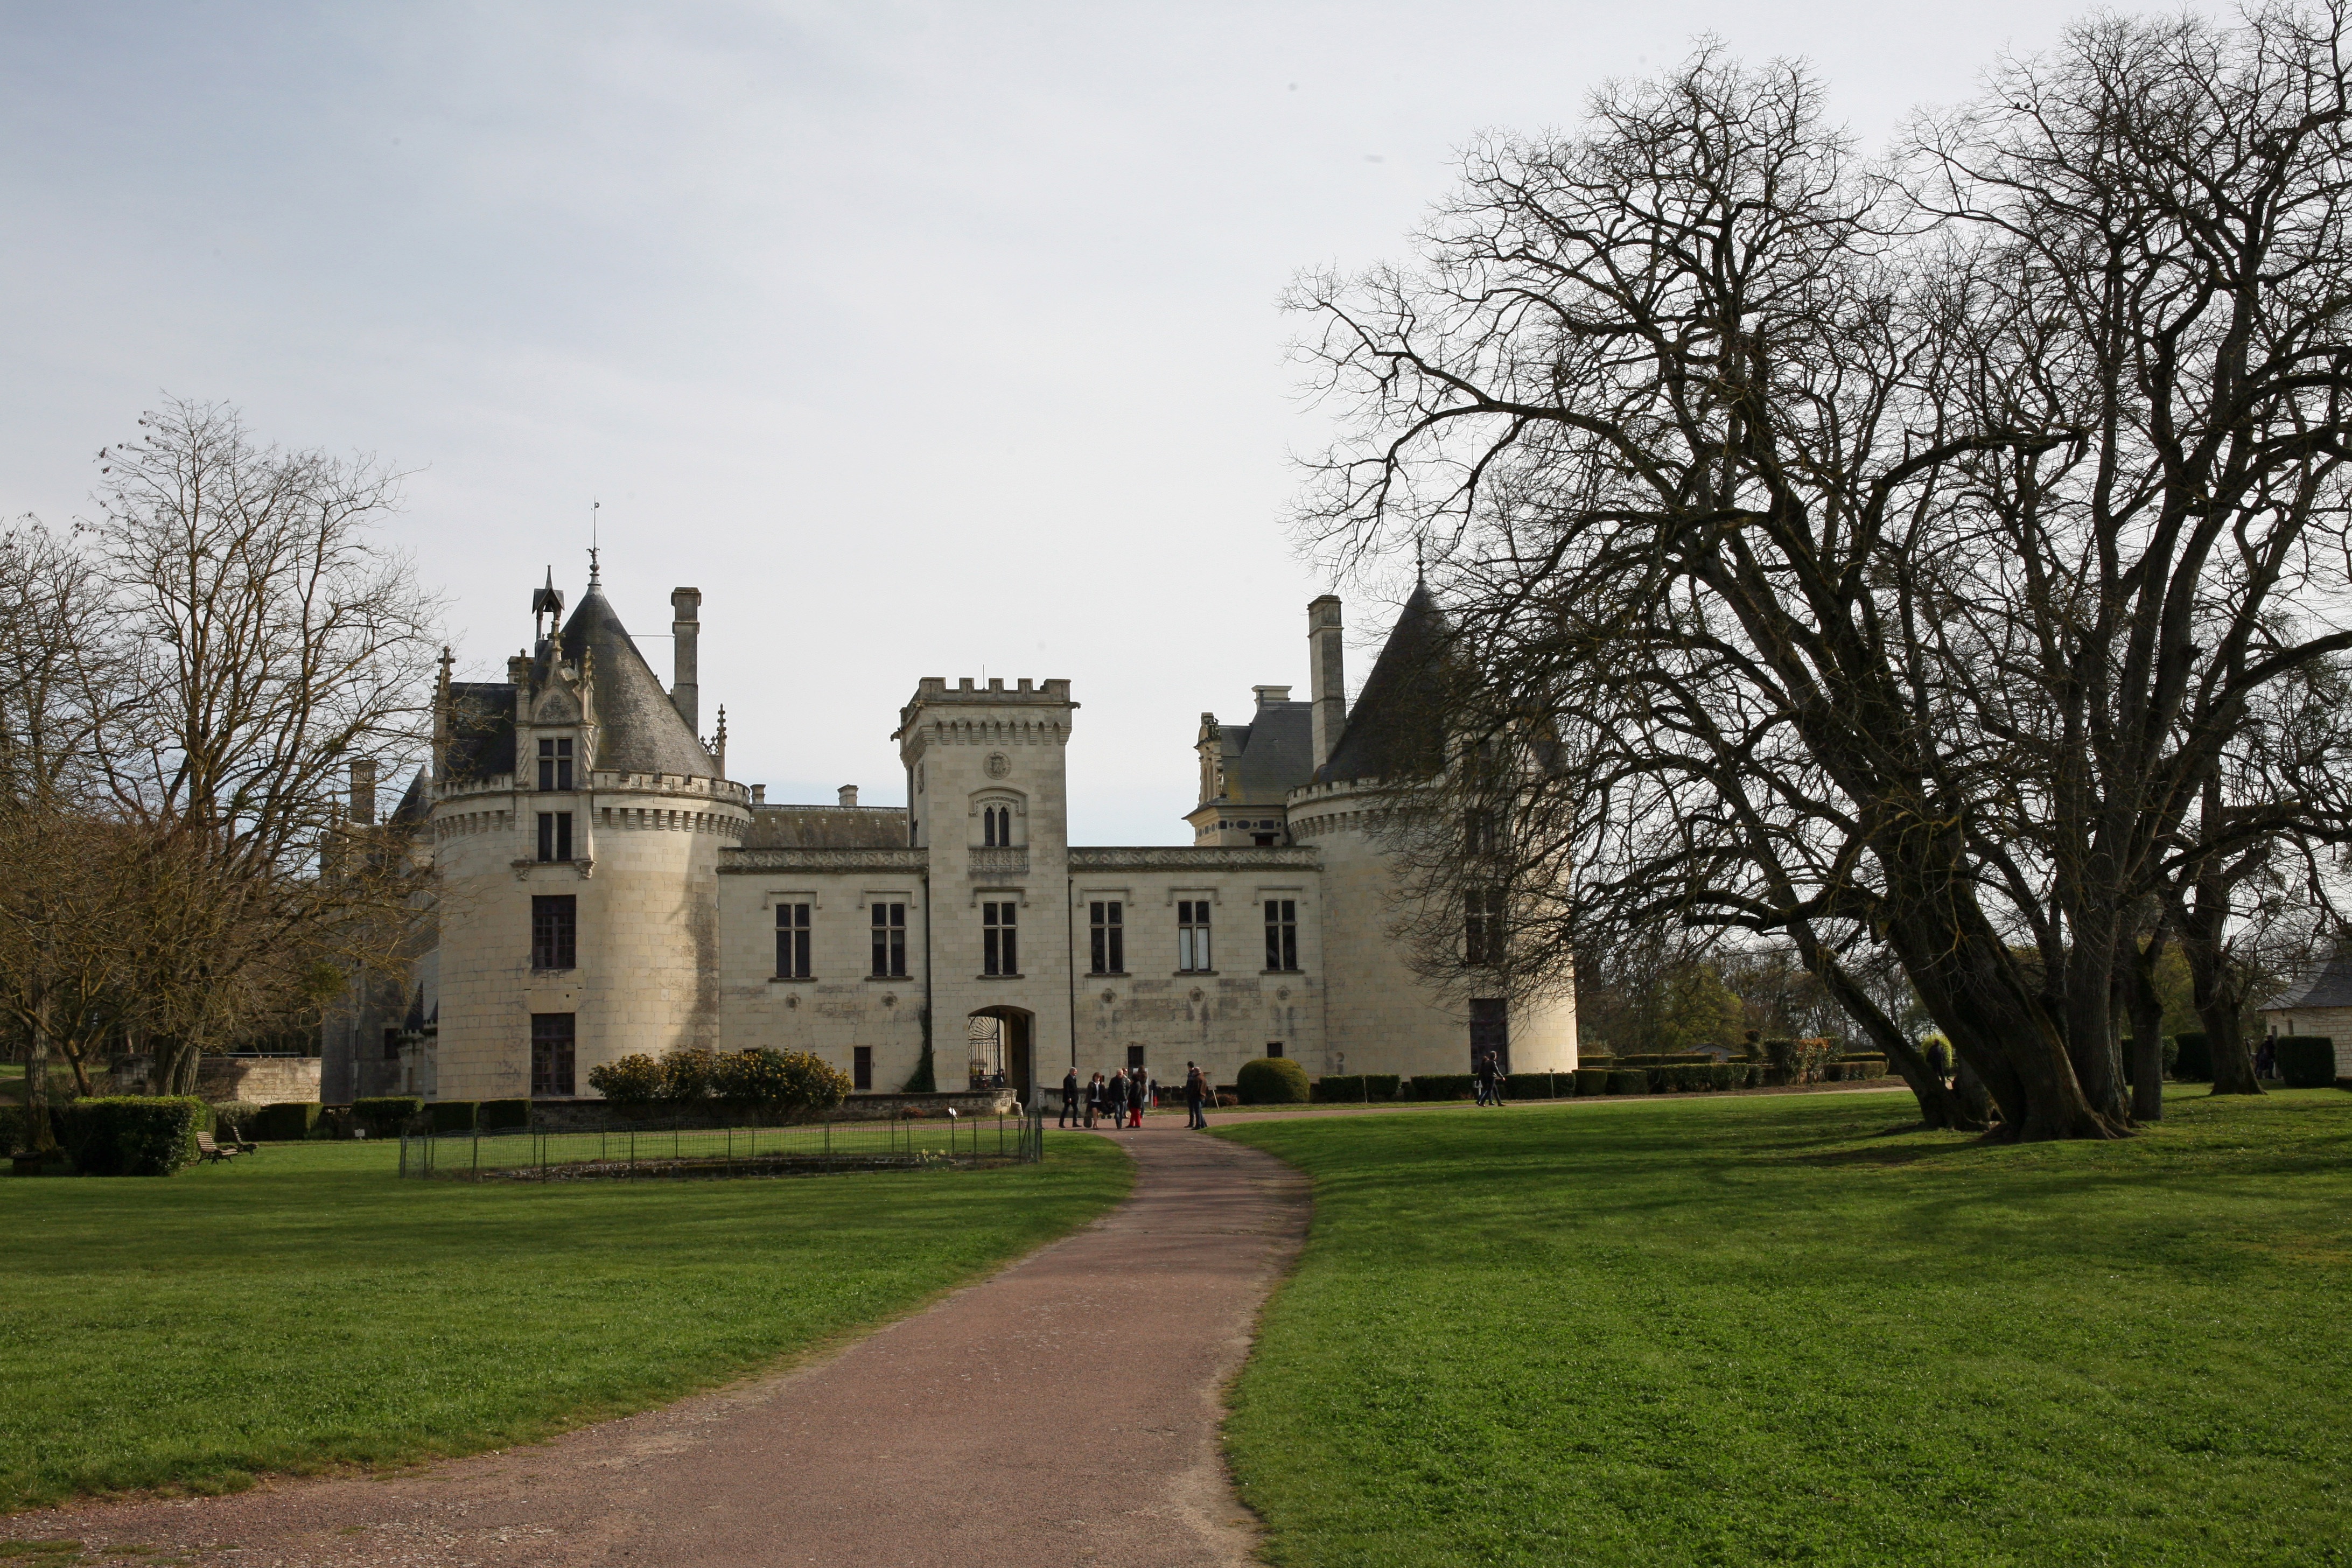
tree, mansion, building, chateau, palace, castle, monastery, estate, manor house, stately home, breze, maine and loire